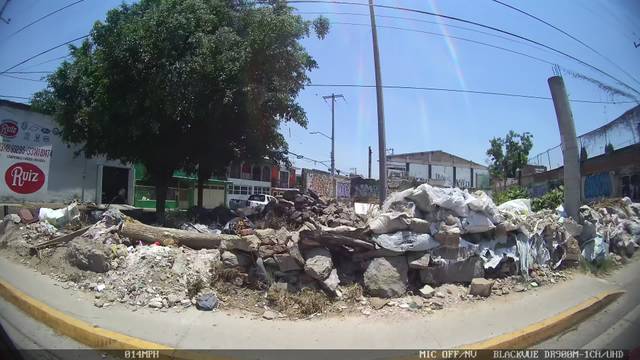
Region: Mexico
Coordinates: 20.726, -103.339